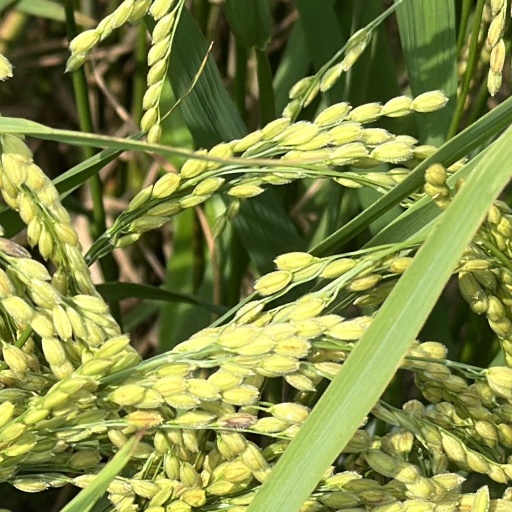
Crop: rice